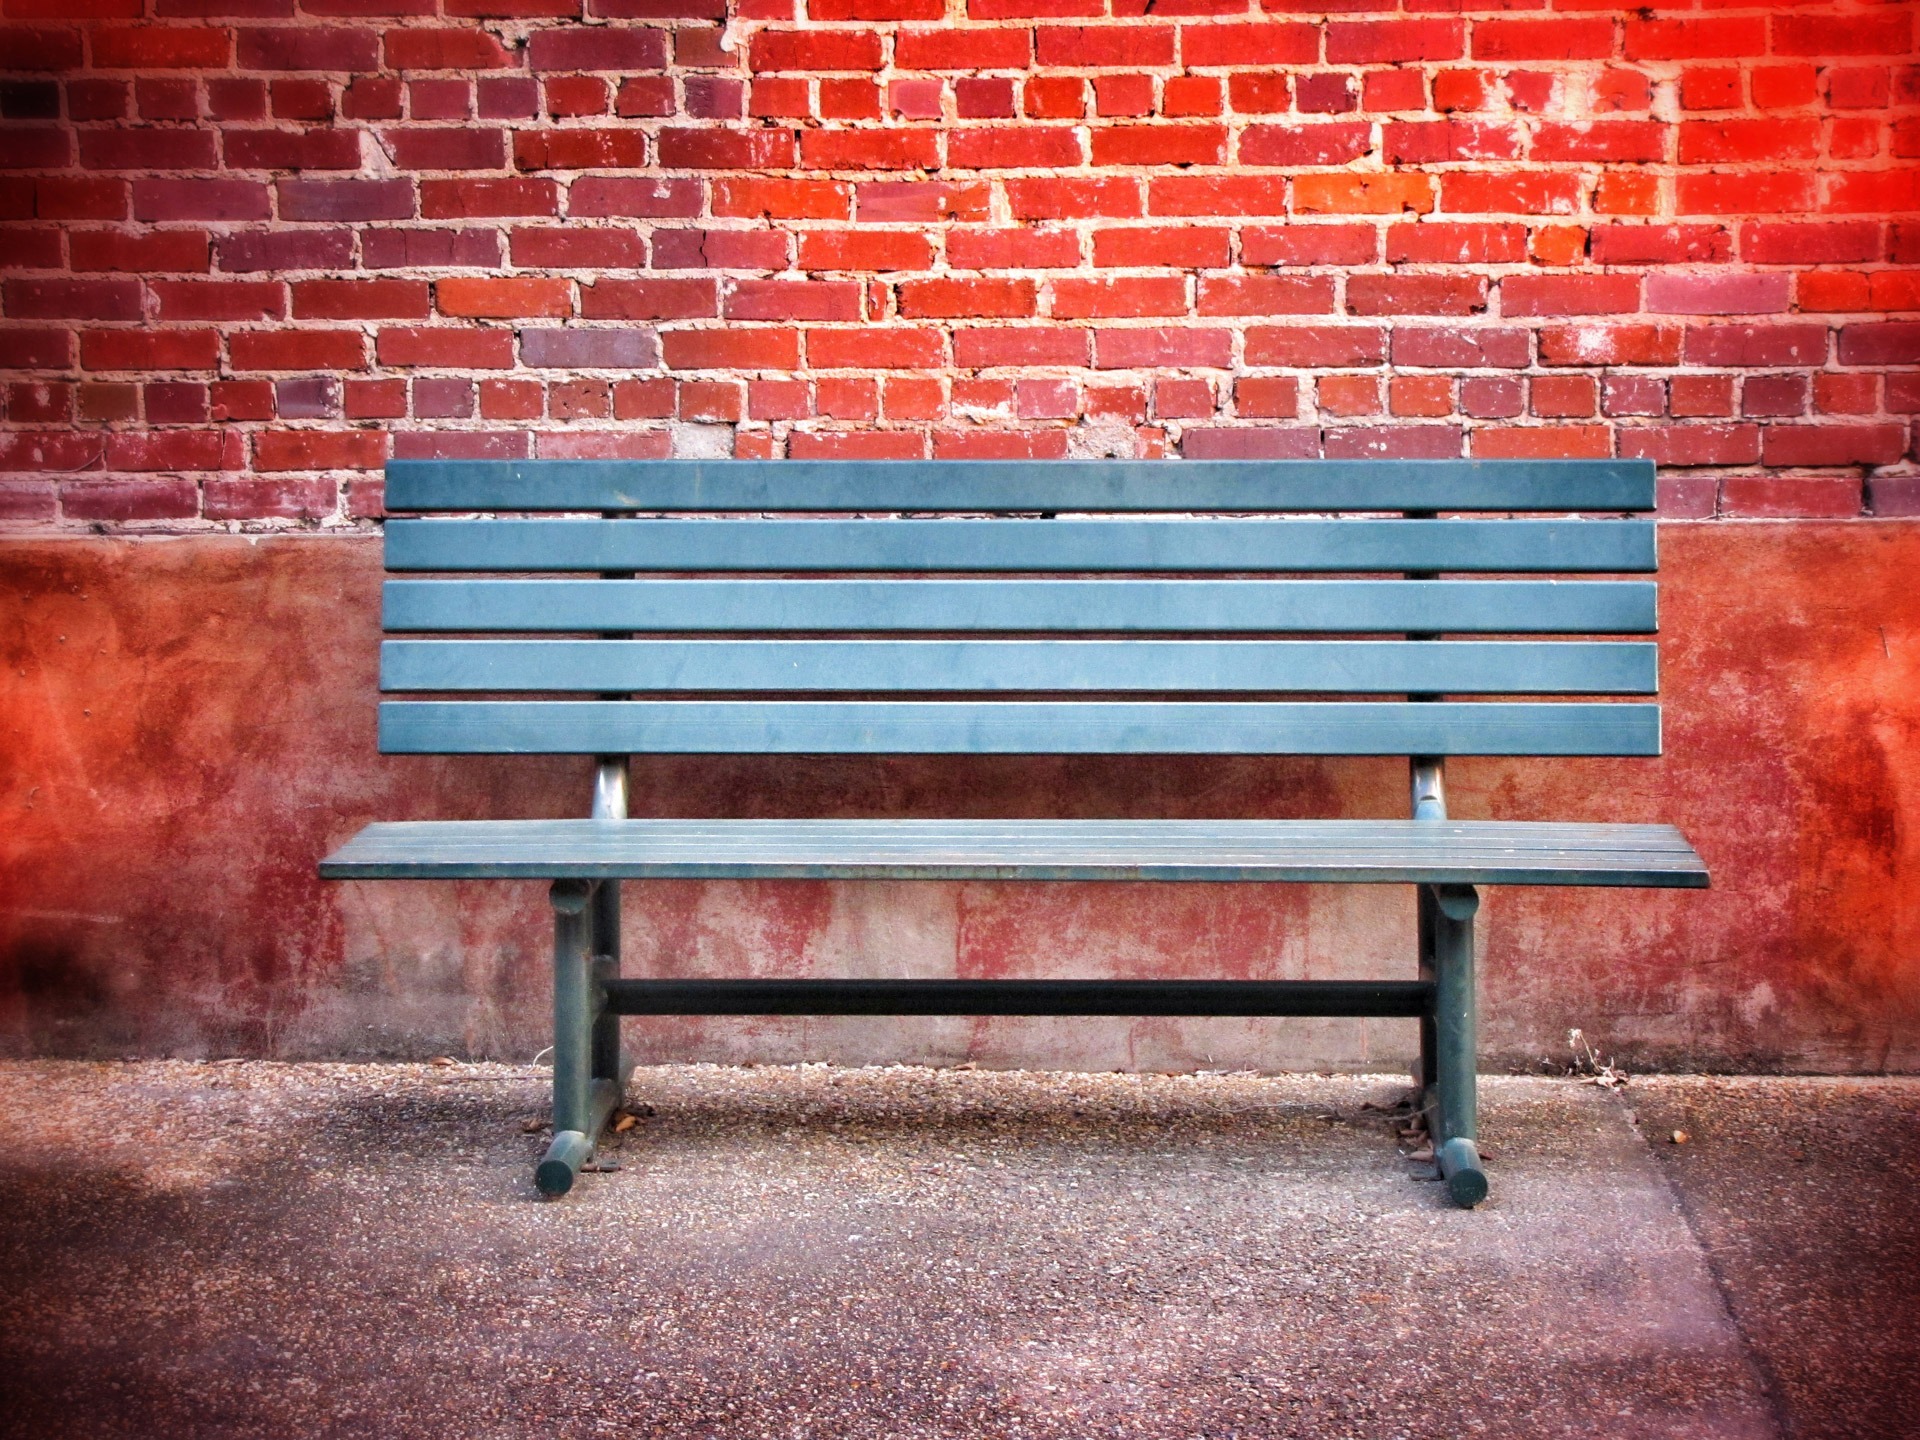
table, landscape, outdoor, wood, bench, chair, floor, wall, red, scenic, color, park, blue, furniture, brick, brick wall, scene, shape, nobody